Lawn

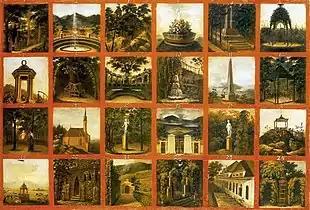
1803 painting of the main elements of the English landscape garden

Lawns similar to those of today first appeared in France and England in the 1700s when André Le Nôtre designed the gardens of the Palace of Versailles that included a small area of grass called the "", or "green carpet", which became a common feature of French gardens. Large, mown open spaces became popular in Europe and North America. The lawn was influenced by later seventeen-hundreds trends replicating the romantic aestheticism of grassy pastoralism from Italian landscape paintings.